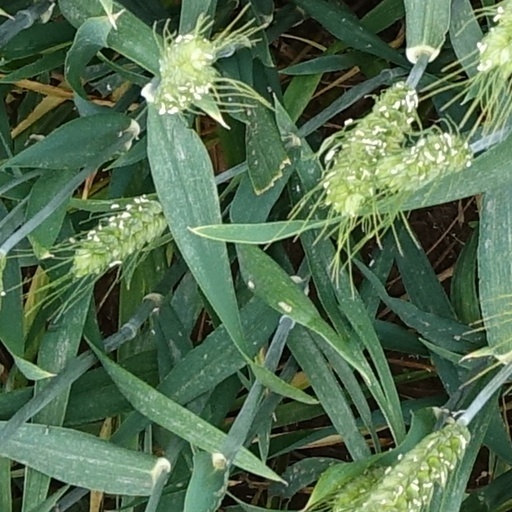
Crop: wheat